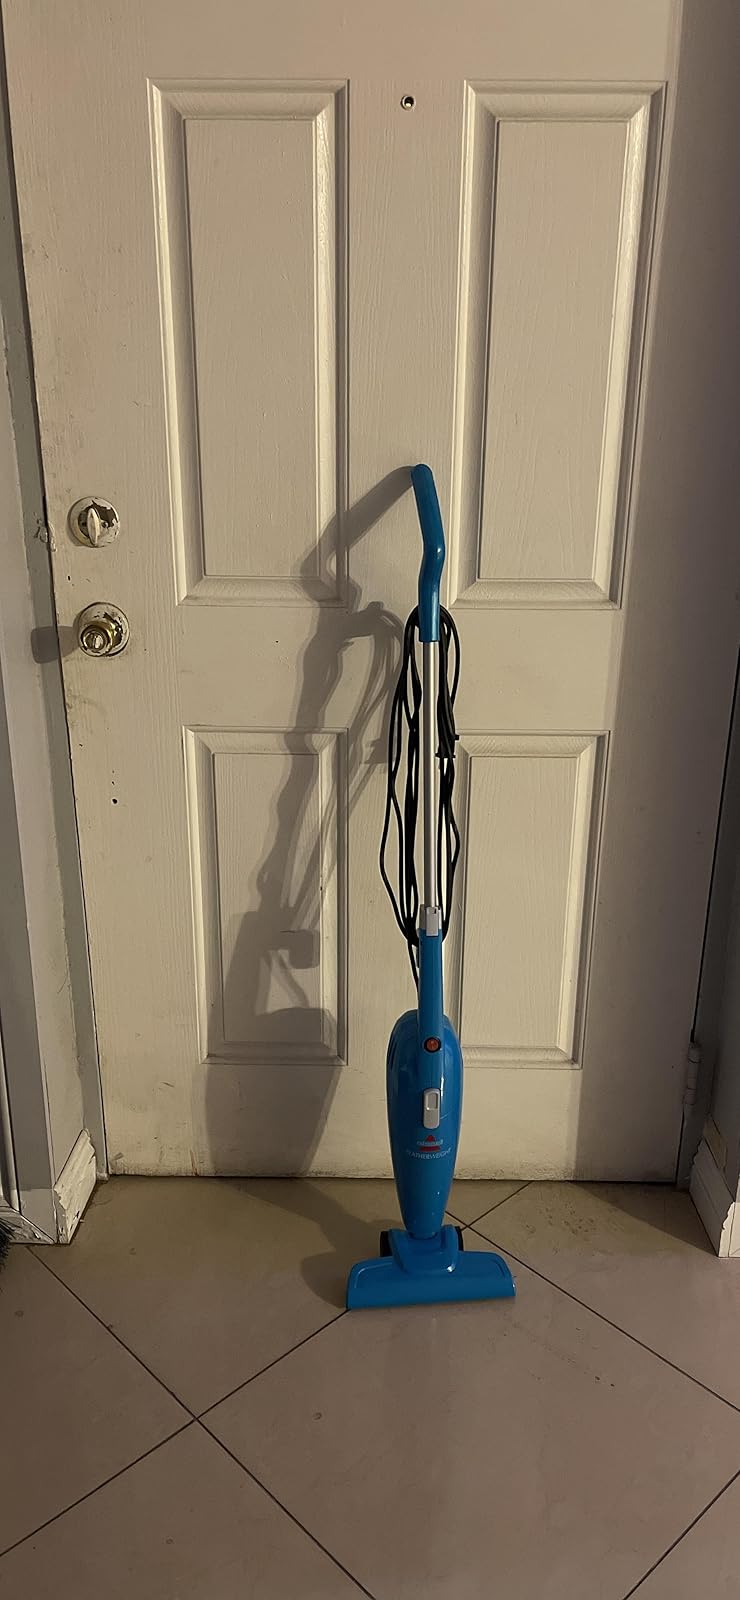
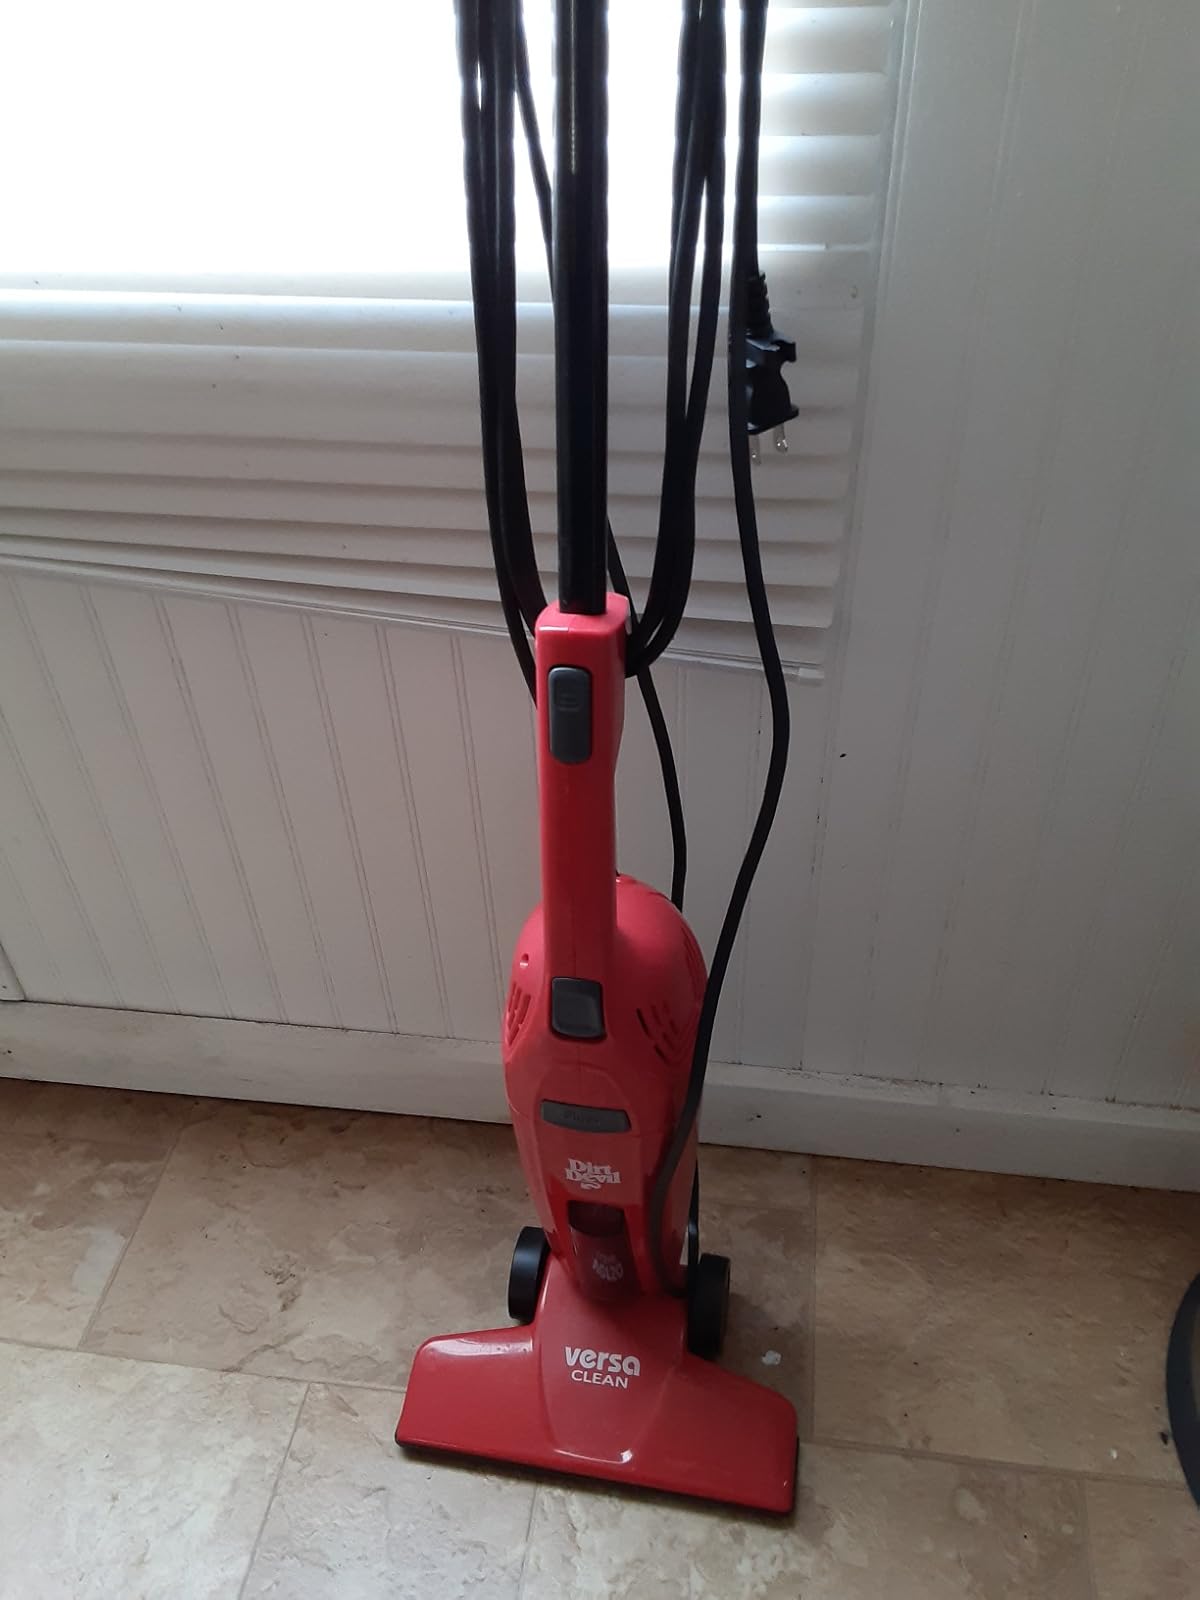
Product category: items_vacuum
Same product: no